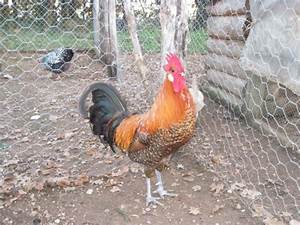
Label: chicken